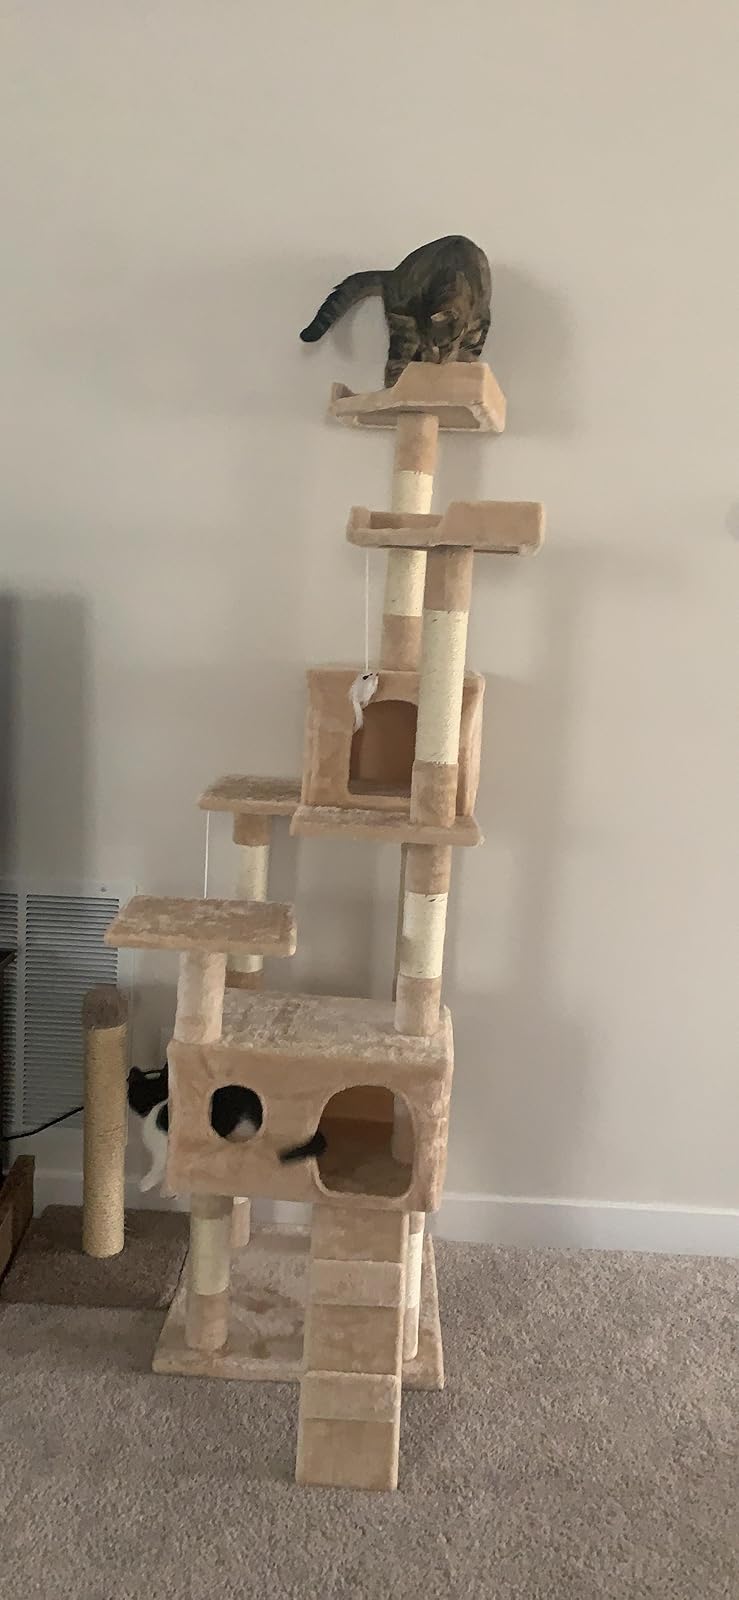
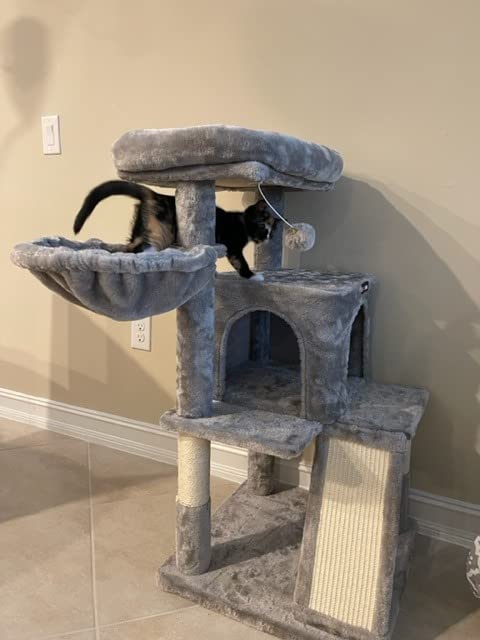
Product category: items_cat tree
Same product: no